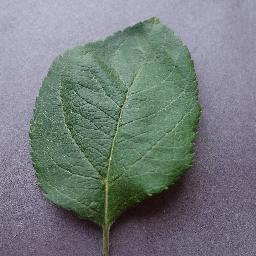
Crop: apple
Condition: healthy